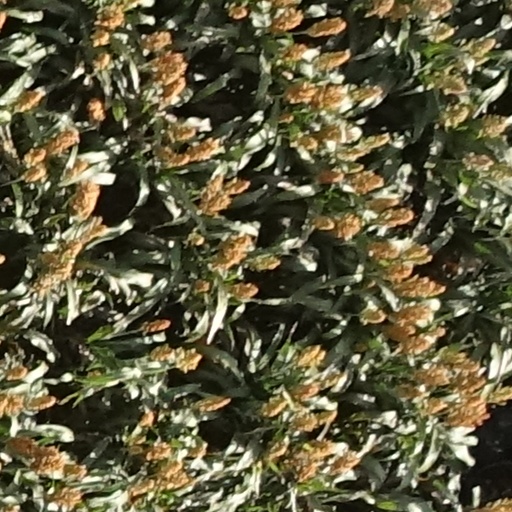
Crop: sorghum